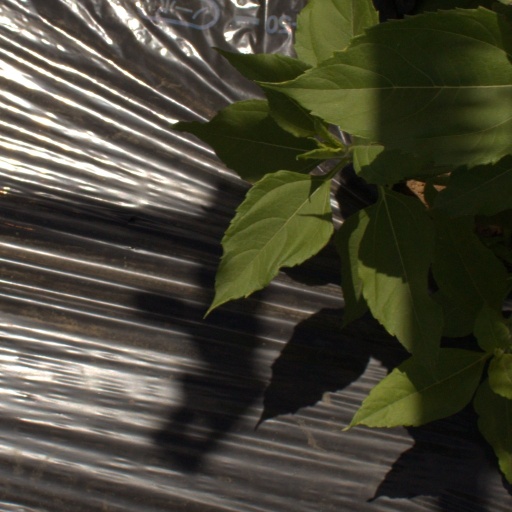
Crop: Jerusalem artichoke